Need for Speed: The Run

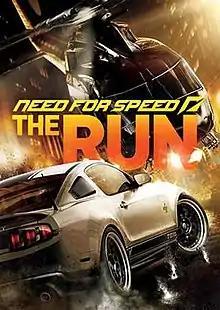
Cover art with a Shelby GT500 Super Snake

Need for Speed: The Run is a 2011 racing video game developed by EA Black Box and published by Electronic Arts. It is the eighteenth installment in the "Need for Speed" series and is Black Box's final entry in the series before the studio's closure in April 2013. Following an extensive marketing campaign, the game was released on November 15, 2011, for PlayStation 3, Windows, Xbox 360, Nintendo 3DS and Wii.